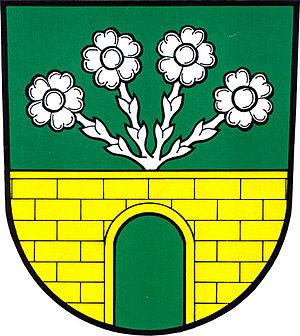
Norberčany est une commune du district et de la région d'Olomouc, en République tchèque. Sa population s'élevait à 267 habitants en 2018.